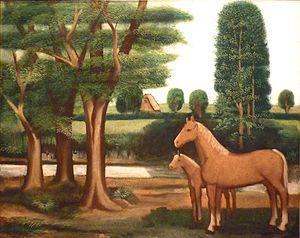
Ernst Thoms était un peintre allemand lié au courant de la Nouvelle Objectivité.